CNN Special Investigations Unit

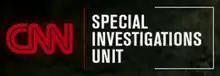
The titlecard for CNN S.I.U.

CNN Special Investigations Unit is an American investigative documentary program on CNN weekends.